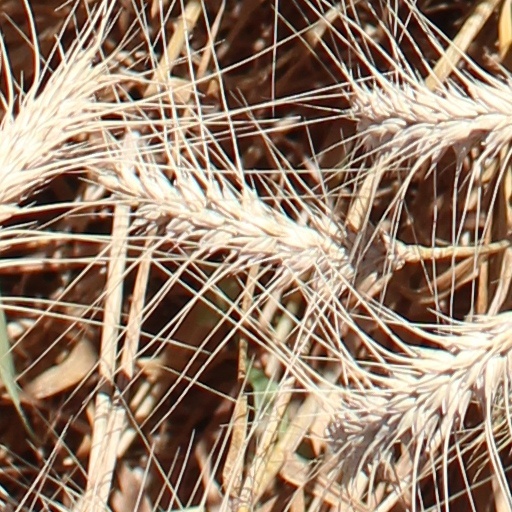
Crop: wheat